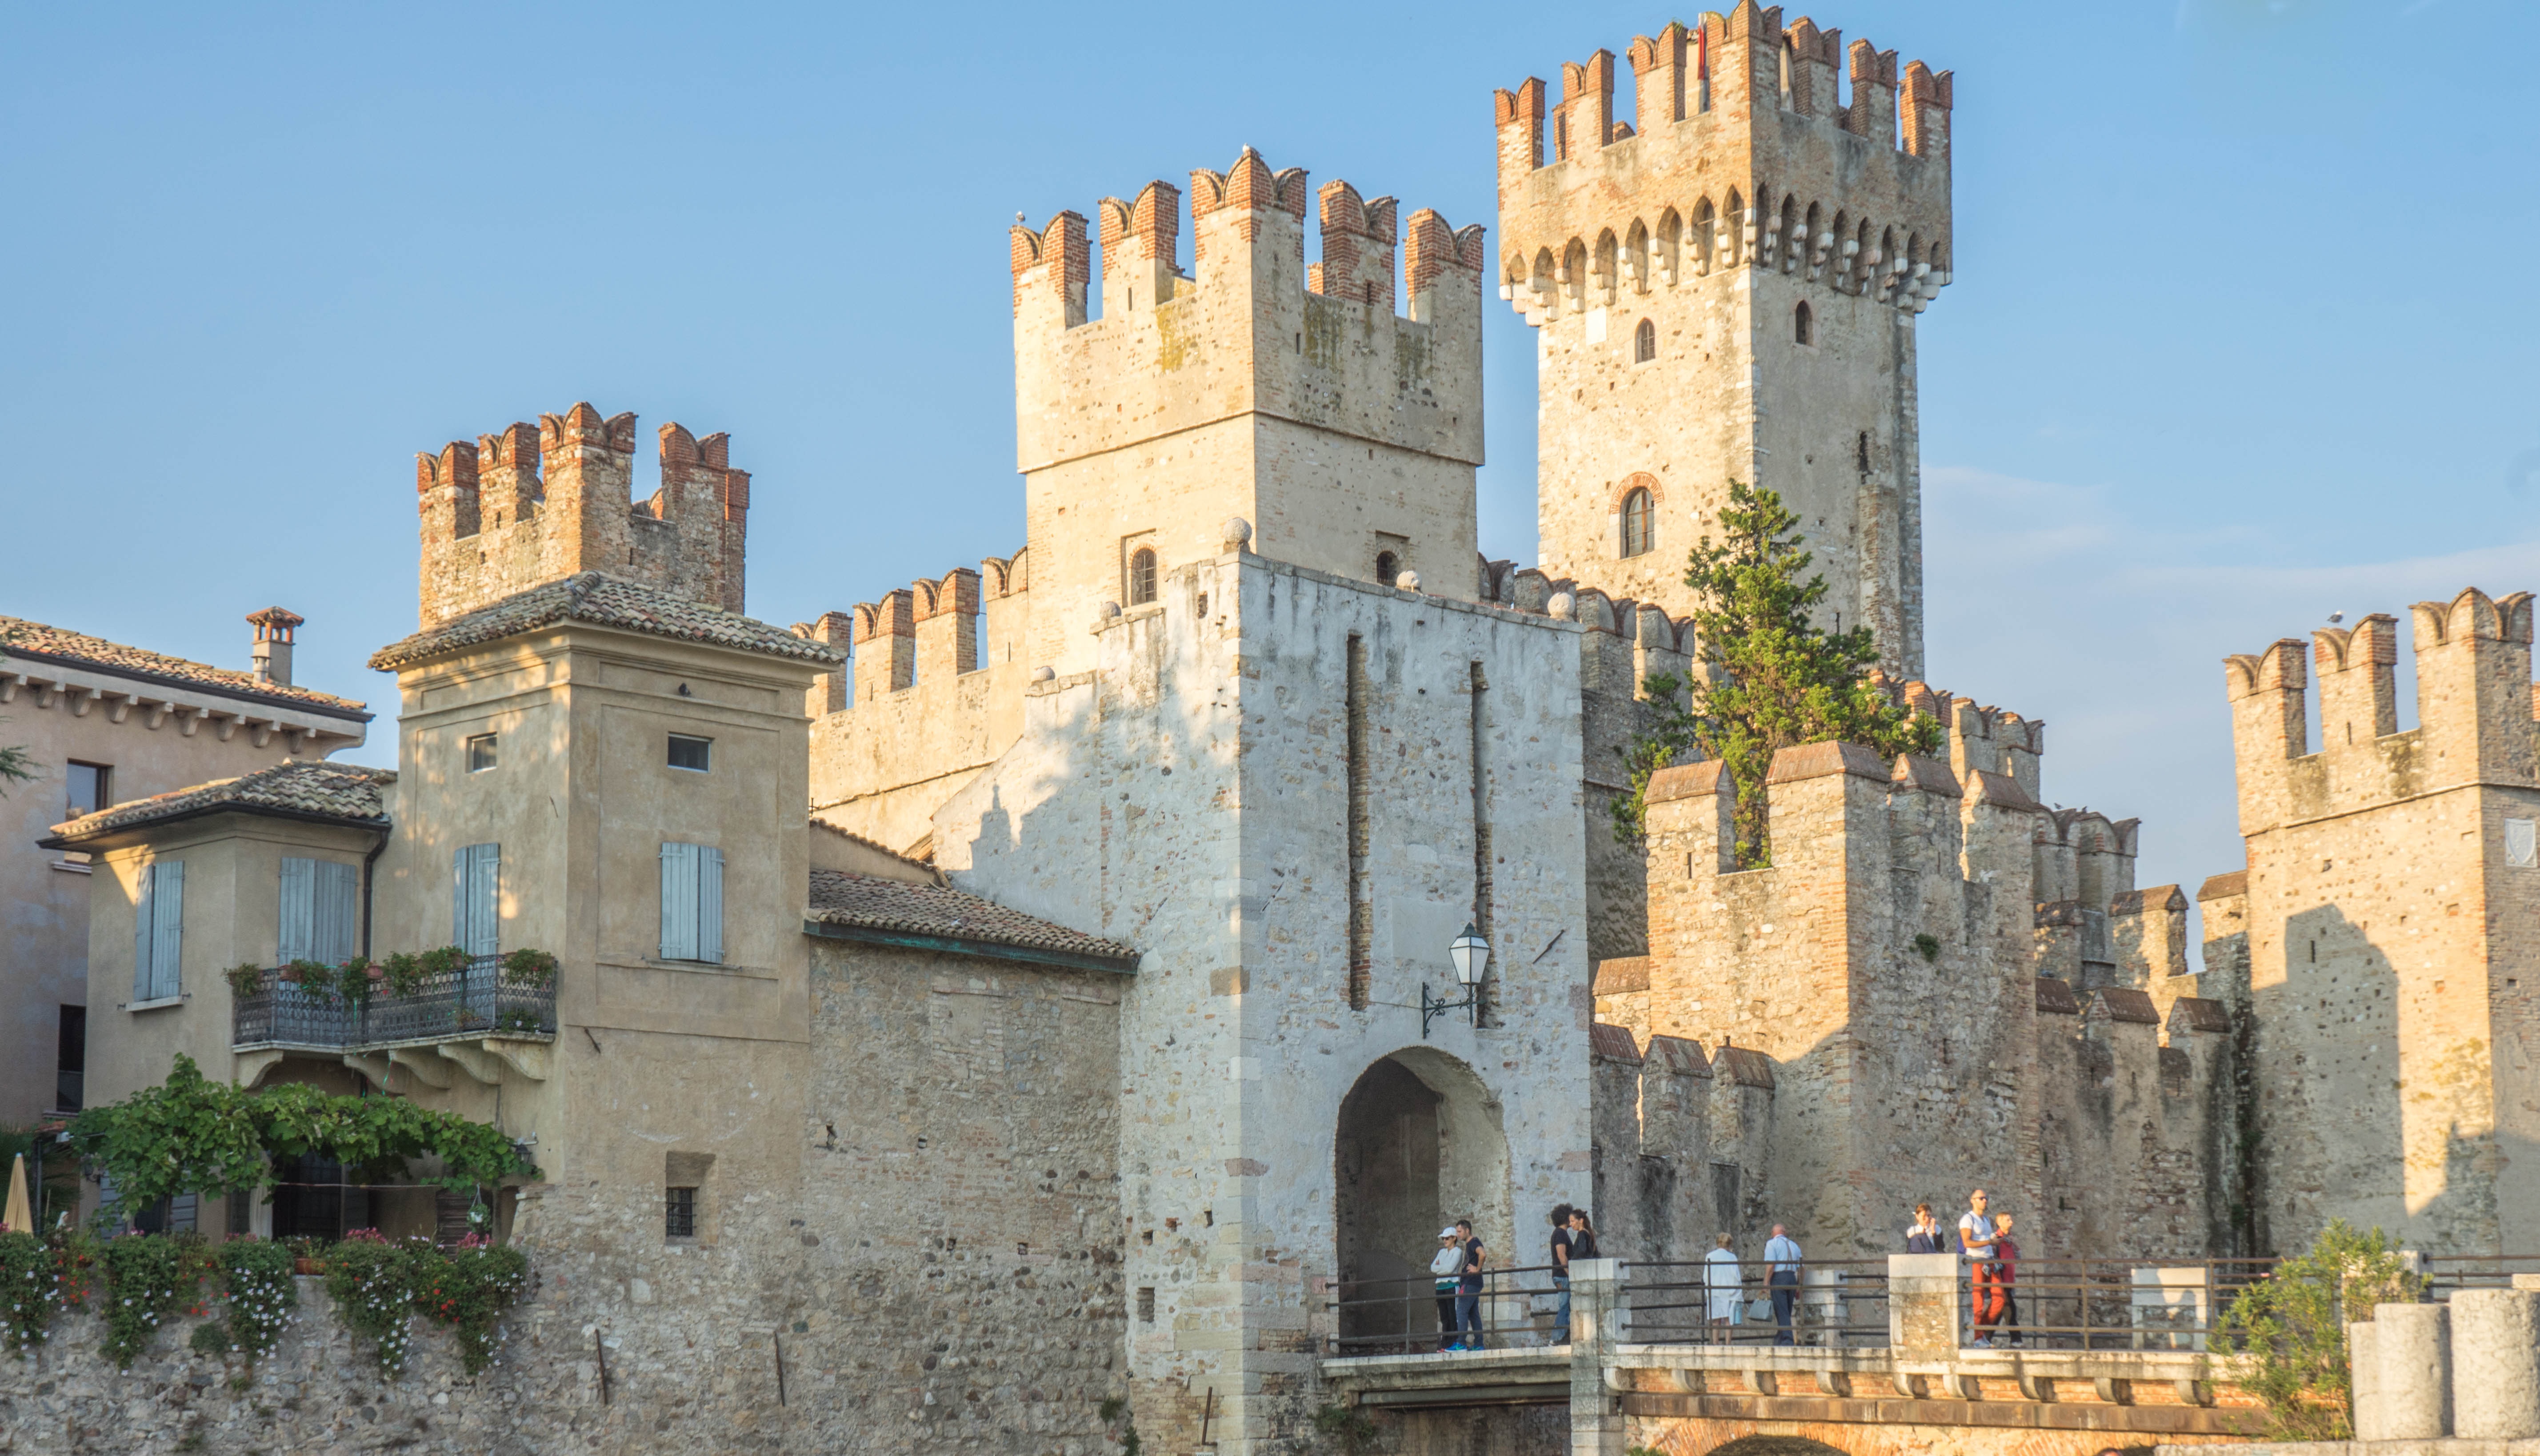
building, chateau, palace, vacation, tower, castle, italy, cathedral, fortification, tourism, medieval architecture, medieval, european, famous, destination, touristic, lombardy, tours, lake garda, sirmione, historic site, ancient history, scaliger castle, ancient roman architecture